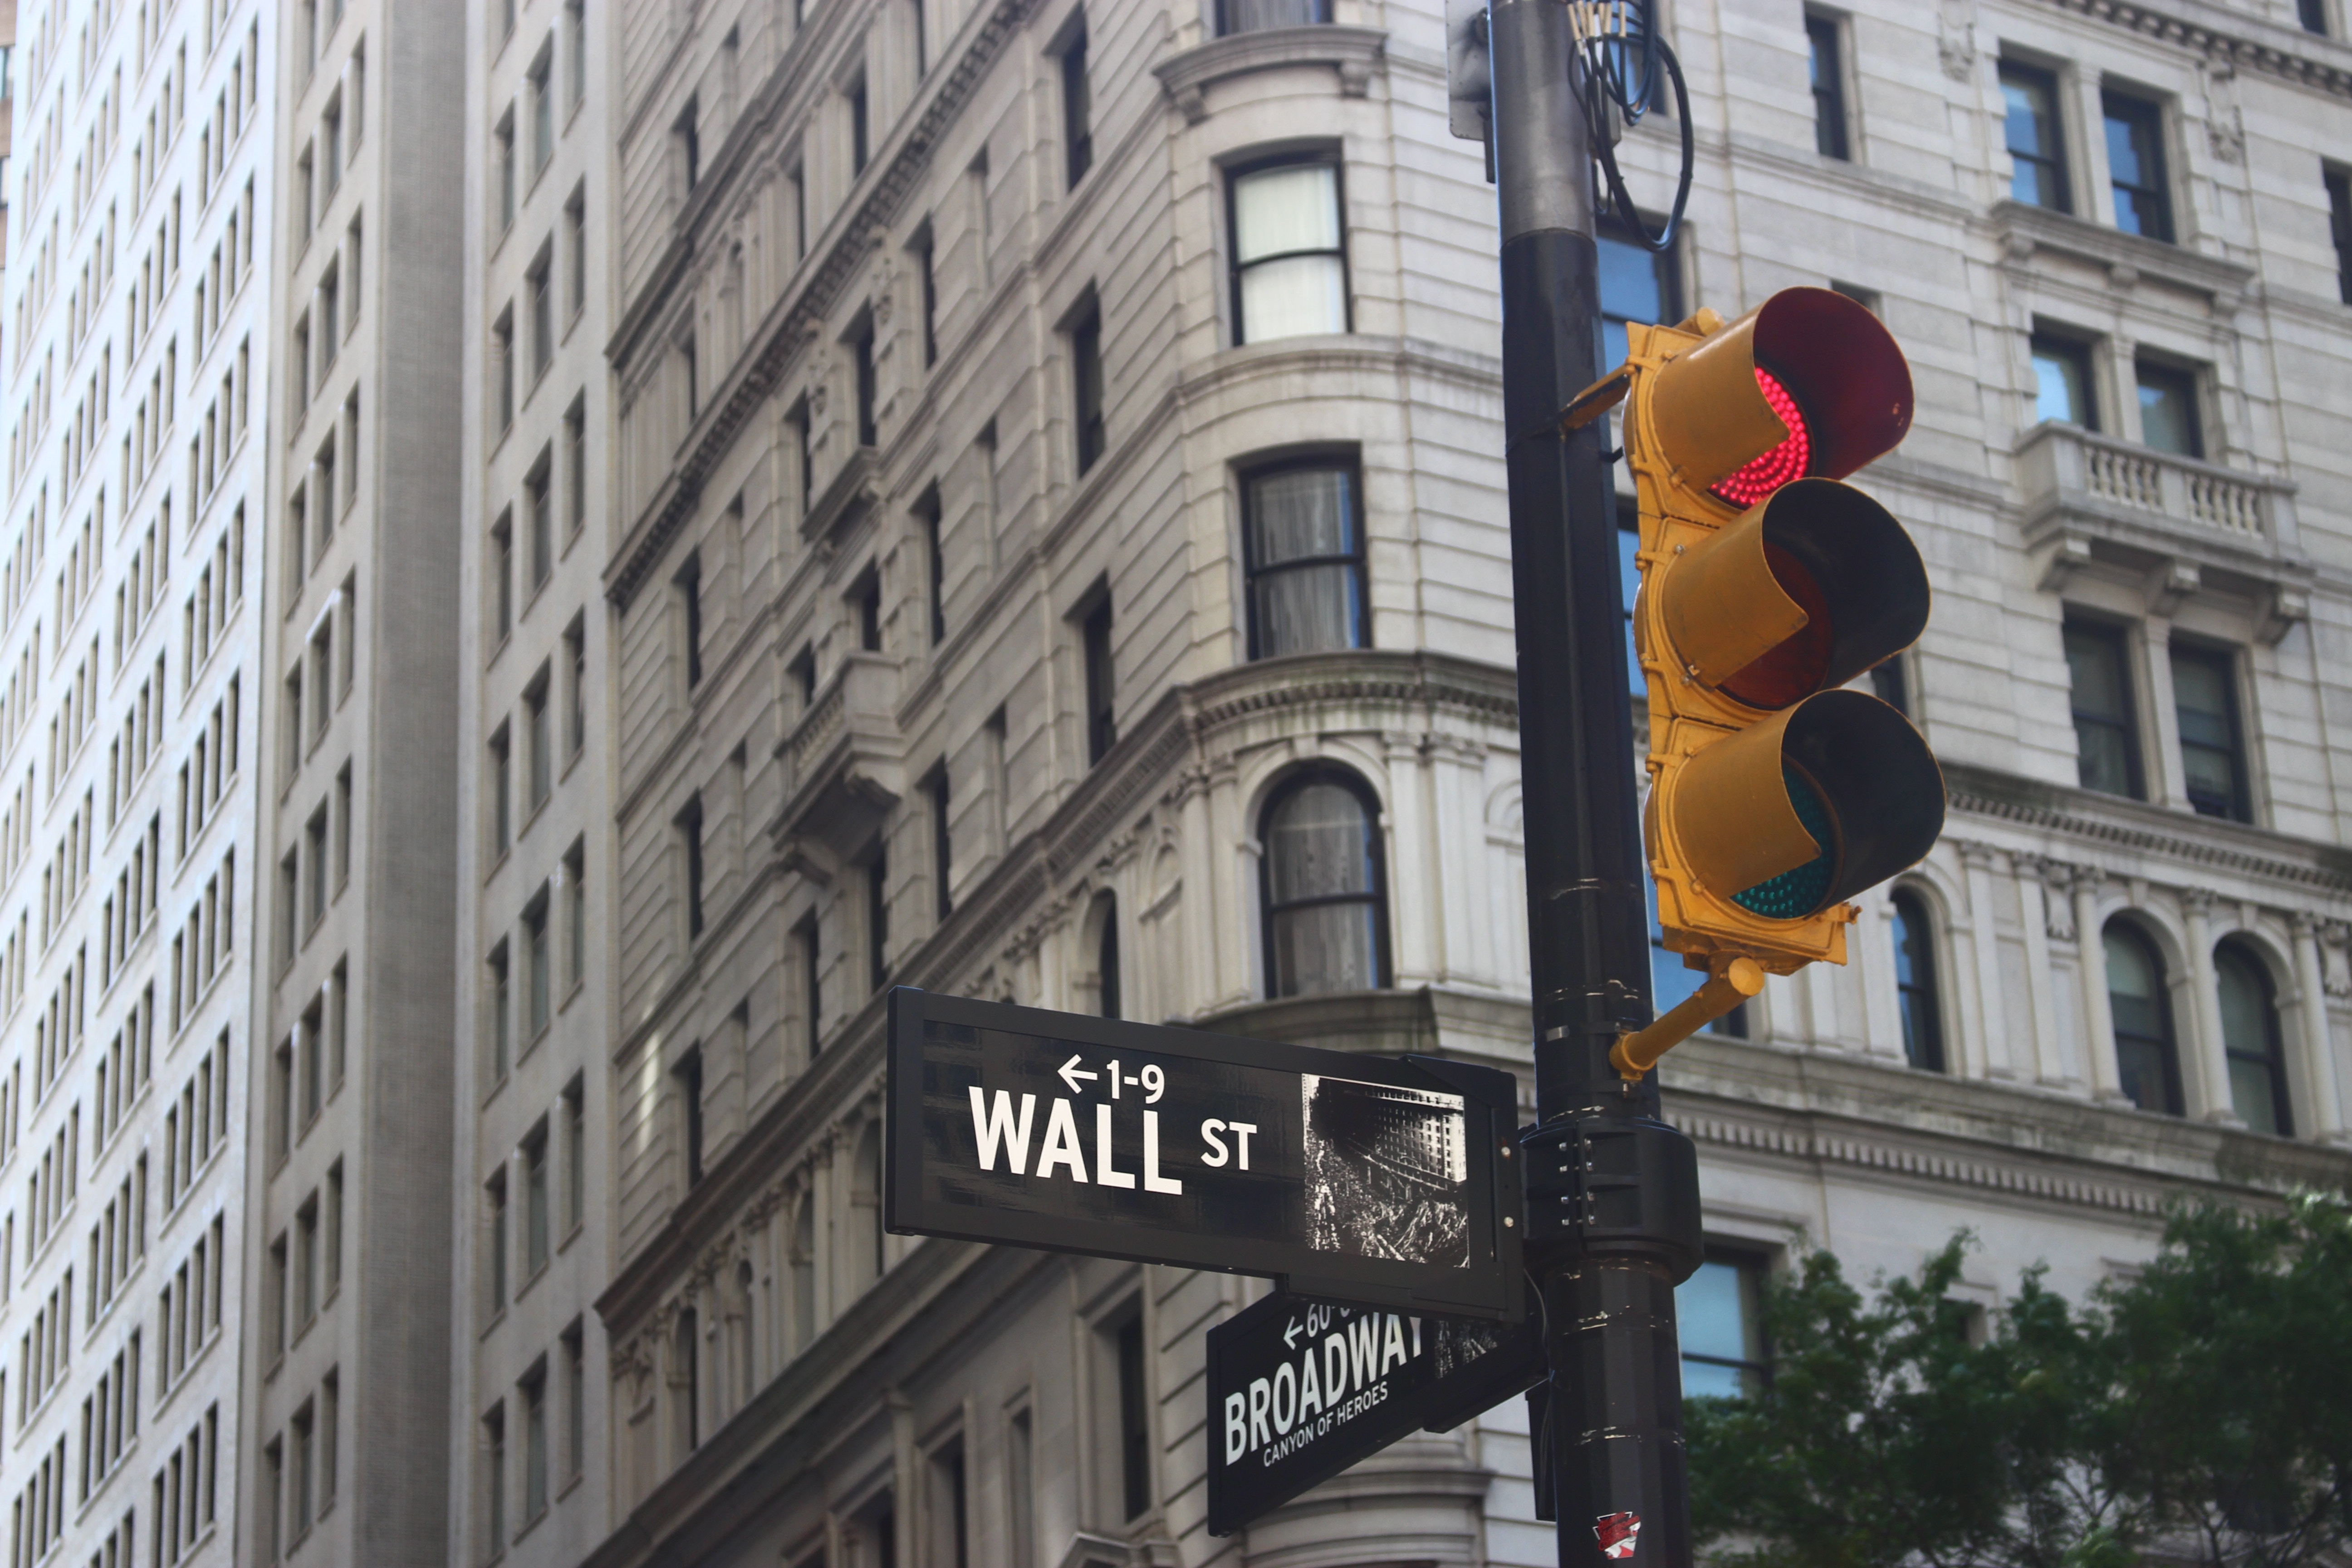
pedestrian, road, street, city, wall, advertising, downtown, sign, facade, signage, lighting, art, infrastructure, urban area, human settlement